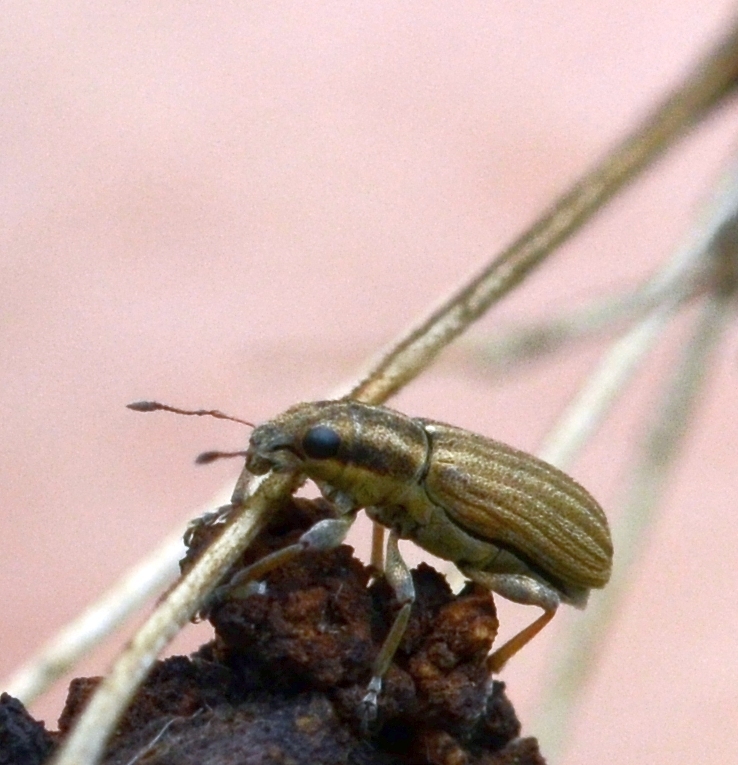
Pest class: pea_leaf_weevil